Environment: real
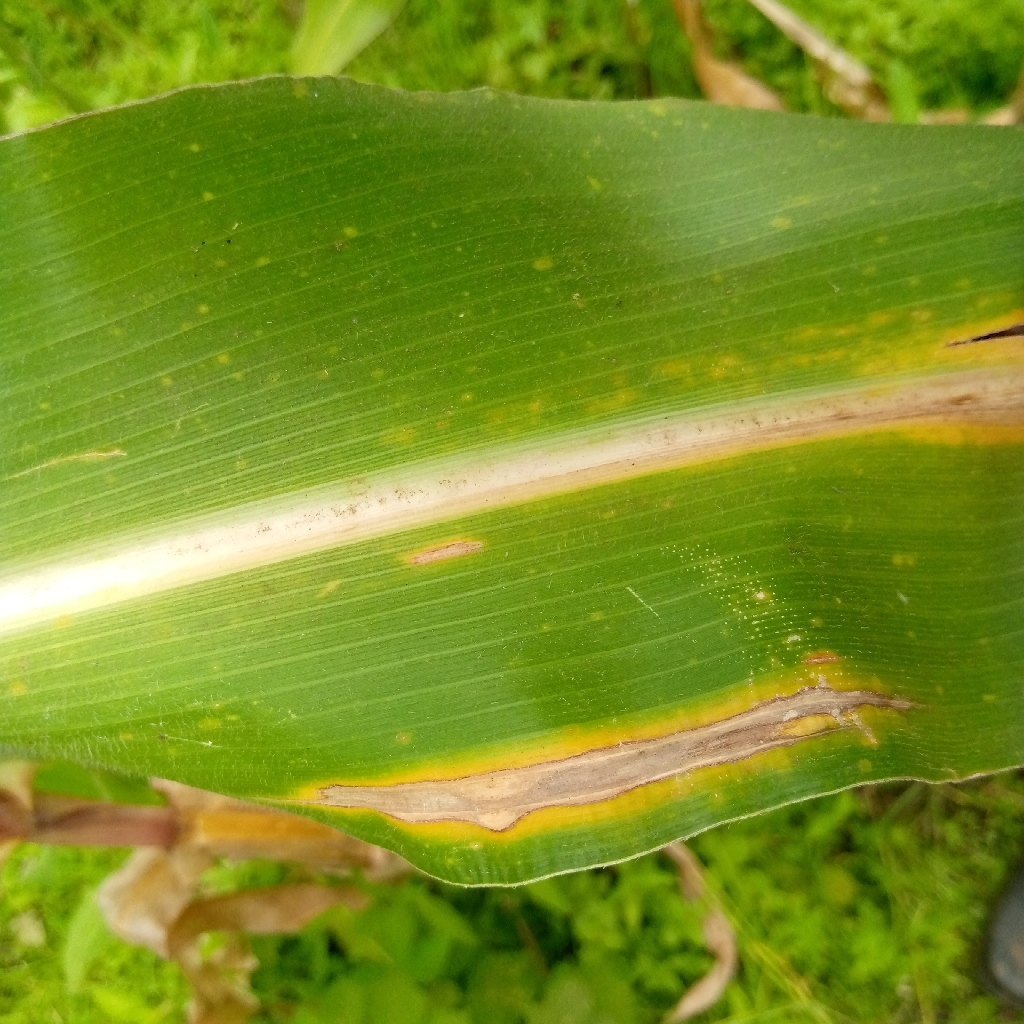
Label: northern_corn_leaf_blight